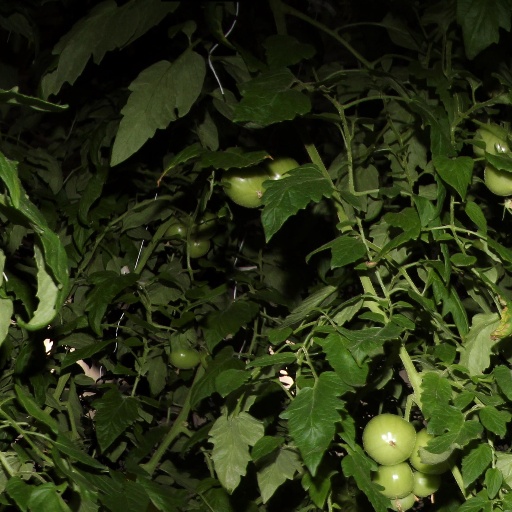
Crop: tomato